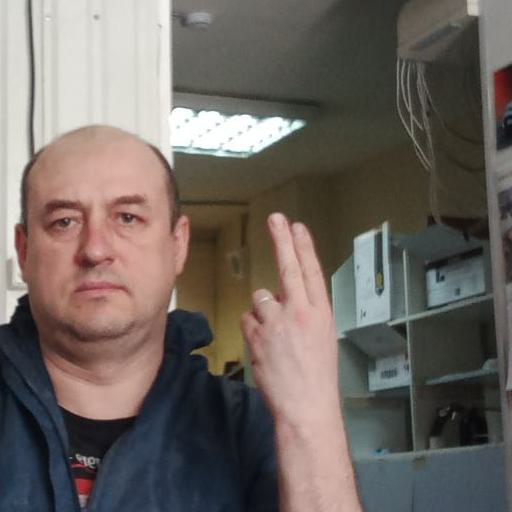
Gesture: two_up_inverted